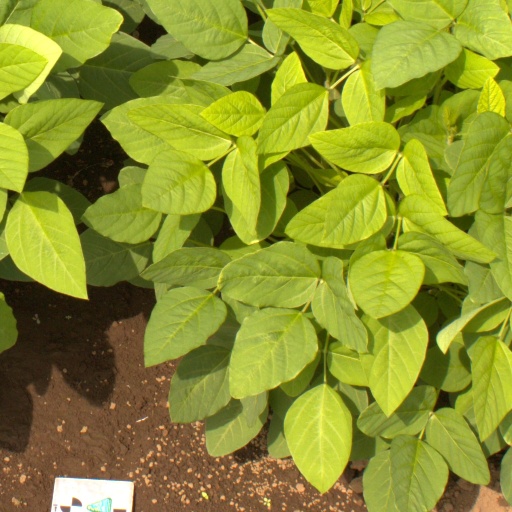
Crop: soybean